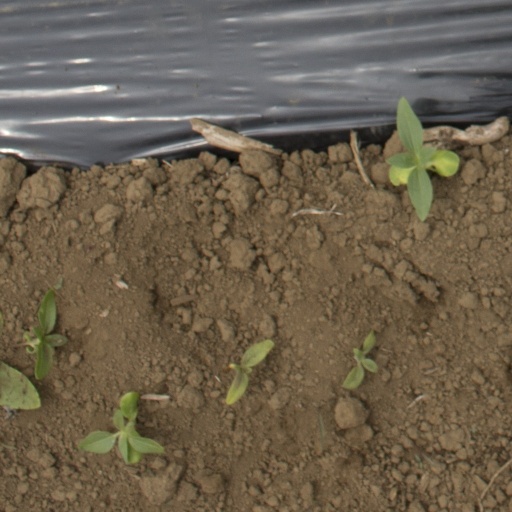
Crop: Jerusalem artichoke